Glossary of ancient Roman religion

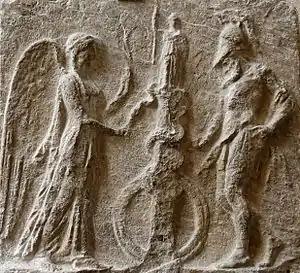
Relief (1st century AD) depicting the Palladium atop a column entwined by a snake, to which Victory presents an egg as a warrior attends in a pose of peace

The "calling forth" or "summoning away" of a deity was an "evocatio", from "evoco, evocare", "summon." The ritual was conducted in a military setting either as a threat during a siege or as a result of surrender, and aimed at diverting the favor of a tutelary deity from the opposing city to the Roman side, customarily with a promise of a better-endowed cult or a more lavish temple. As a tactic of psychological warfare, "evocatio" undermined the enemy's sense of security by threatening the sanctity of its city walls (see pomerium) and other forms of divine protection. In practice, "evocatio" was a way to mitigate otherwise sacrilegious looting of religious images from shrines.